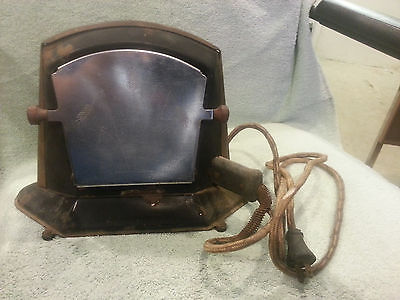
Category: toaster